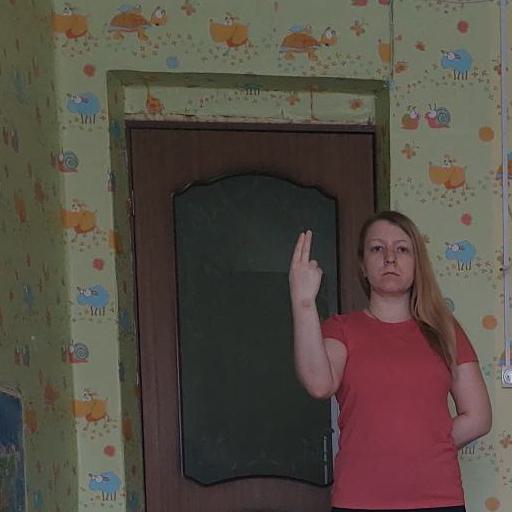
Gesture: two_up_inverted